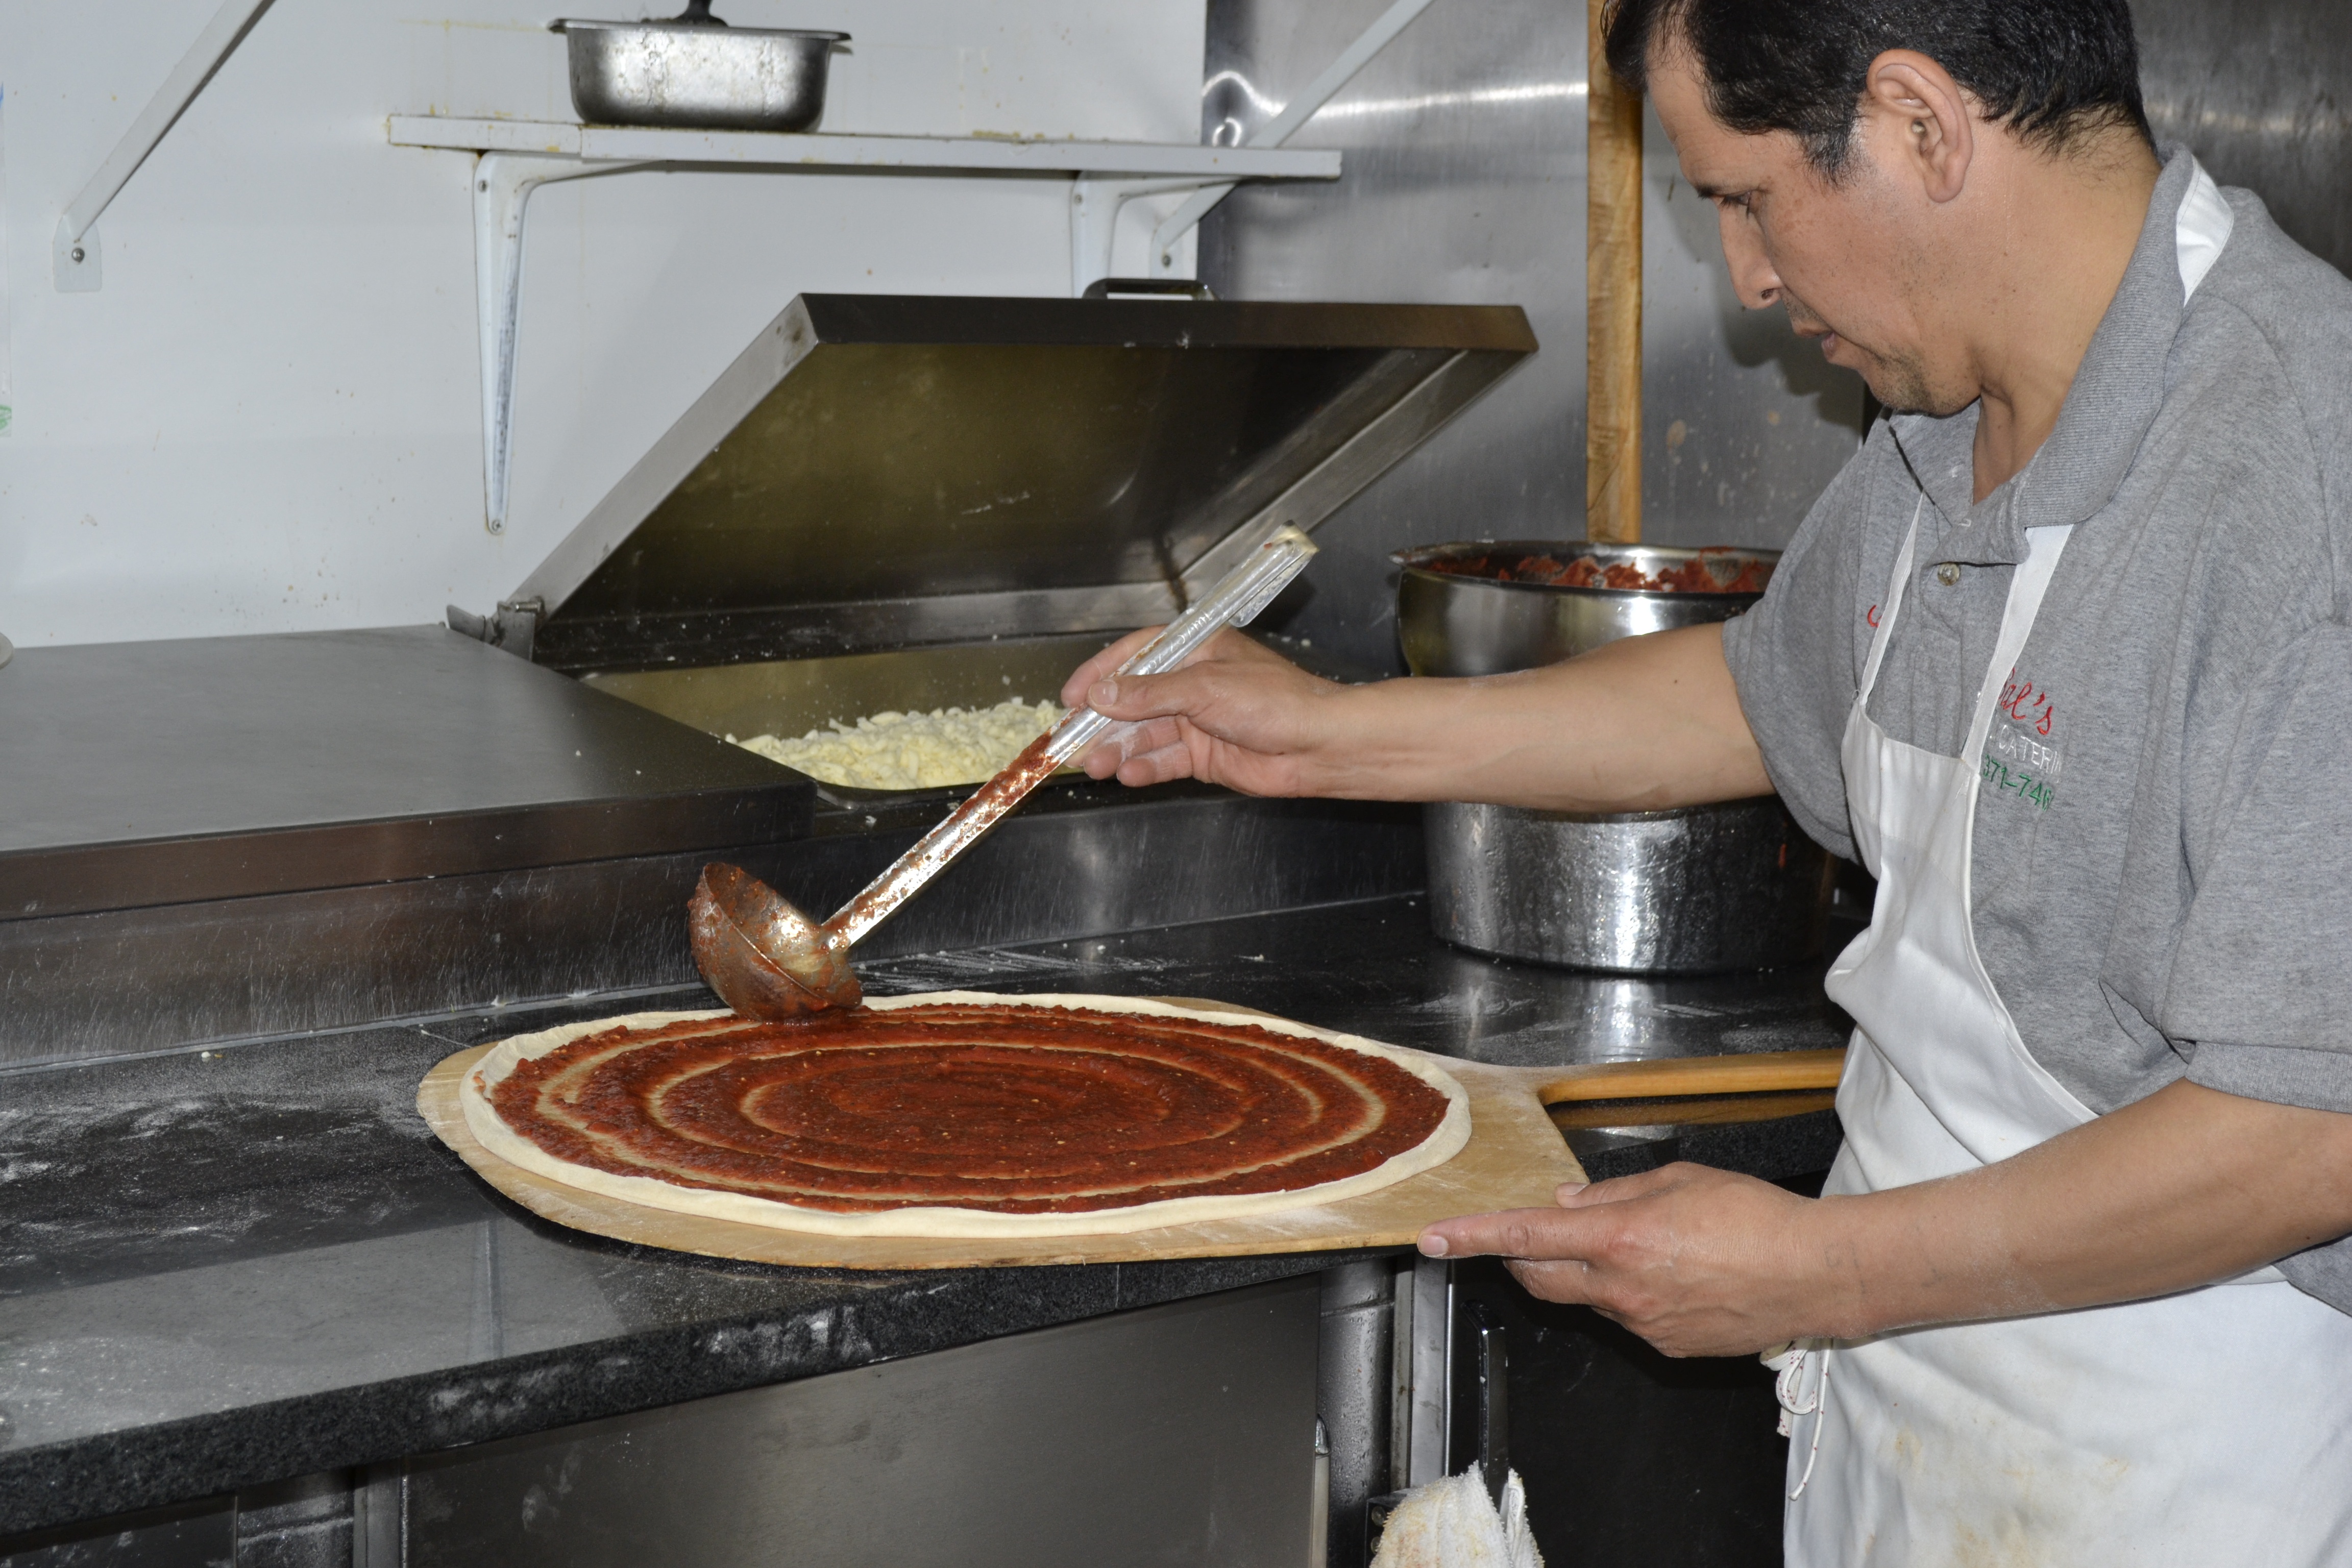
person, dish, meal, food, cooking, professional, baking, fast food, cuisine, pizza, cook, delivery, italian food, making pizza, pizza guy, pizzero, pizza shop, saouce pizza, bring food